Ranald George Macdonald

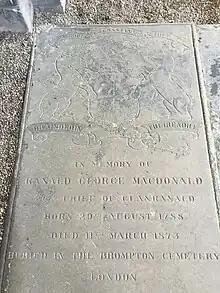
Memorial to Ranald George MacDonald in Holyrood Abbey

Ranald George Macdonald (29 August 1788 – 11 March 1873) was a Scottish clan chief and Member of Parliament.